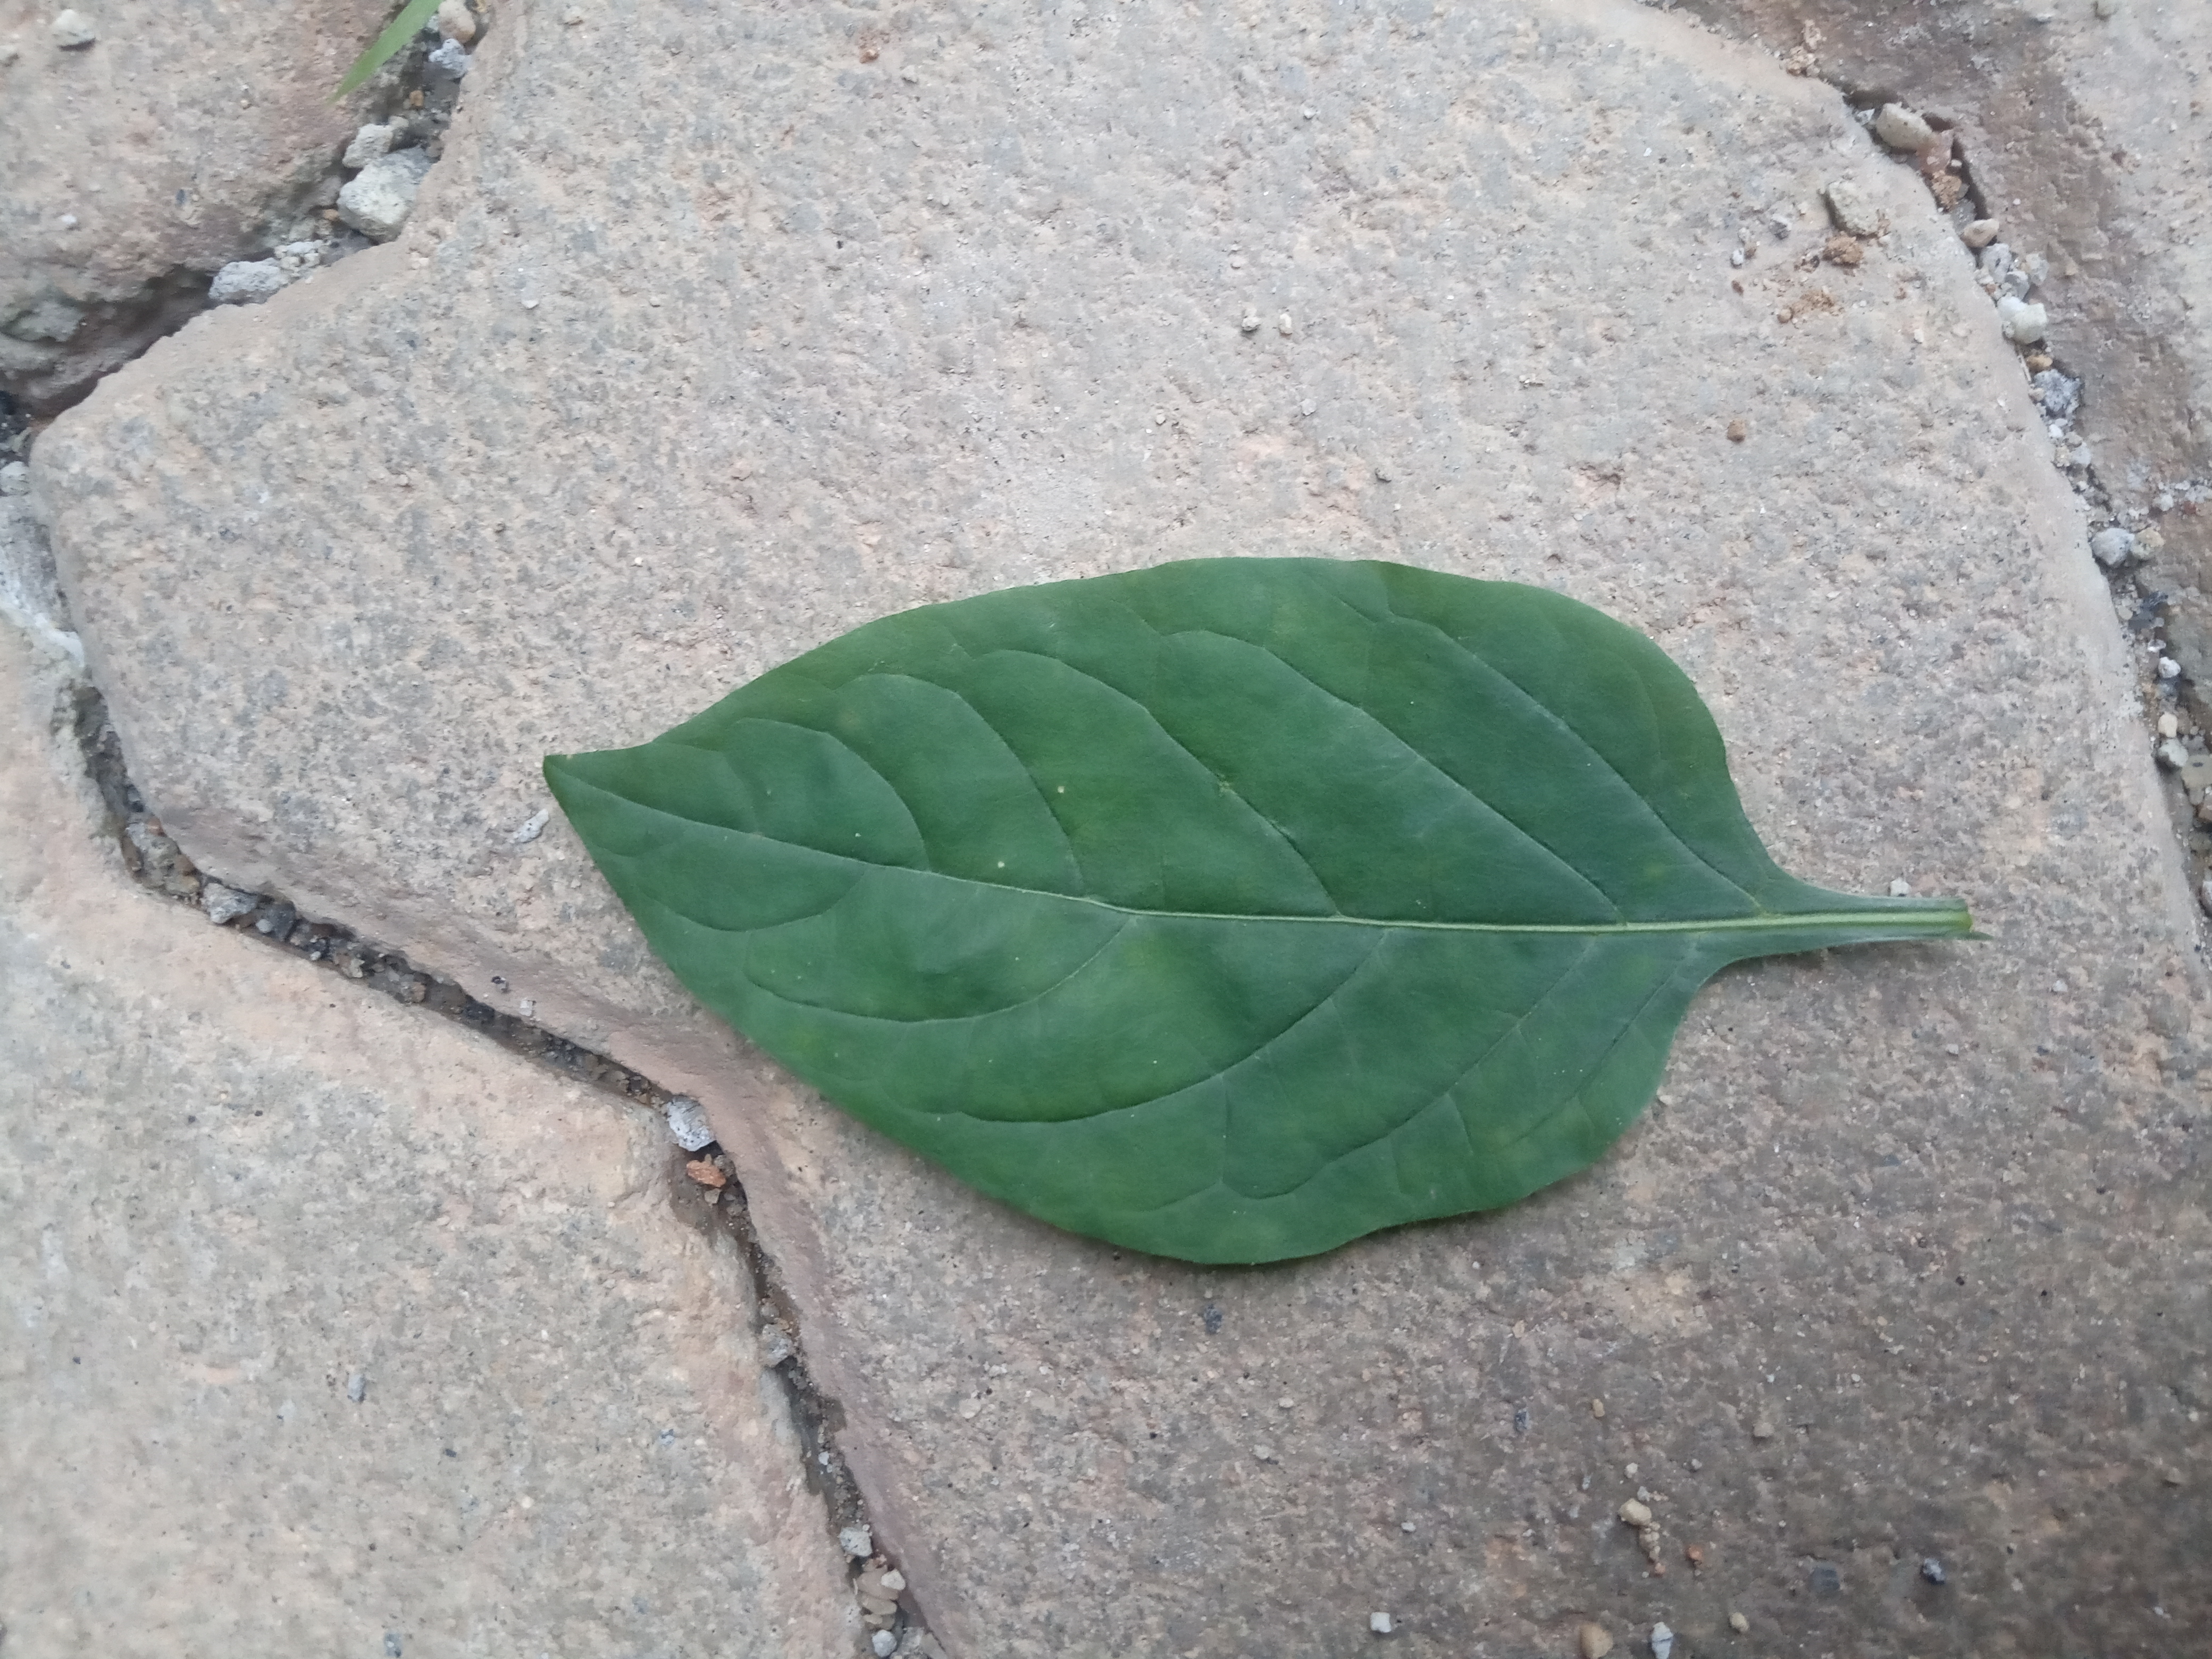
Plant: Ganike